Durrës Castle

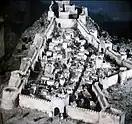
Durrës during the middle ages

On 7 April 1939, Albanian patriots fought the Italian invasion of Albania. In Durrës, a force of only 360 Albanians, mostly gendarmes and townspeople, led by Abaz Kupi, the commander of the gendarmerie in Durrës, and Mujo Ulqinaku, a marine official, tried to halt the Italian advance. Armed only with small arms and three machine guns, they succeeded in keeping the Italians at bay for several hours until a large number of light tanks disembarked from the latter's naval vessels. After that, resistance diminished and within five hours the Italian forces had captured the entire city.